Edward Gierek

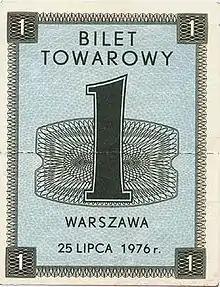
1976 food ration card

Ordered by Brezhnev not to attempt any further manipulations with prices, Gierek and his government undertook other measures to rescue the market destabilized in the summer of 1976. In August "merchandise coupons" were introduced to ration sugar. The politics of "dynamic development" was over, as evidenced by such ration cards, which were retained until July 1989.